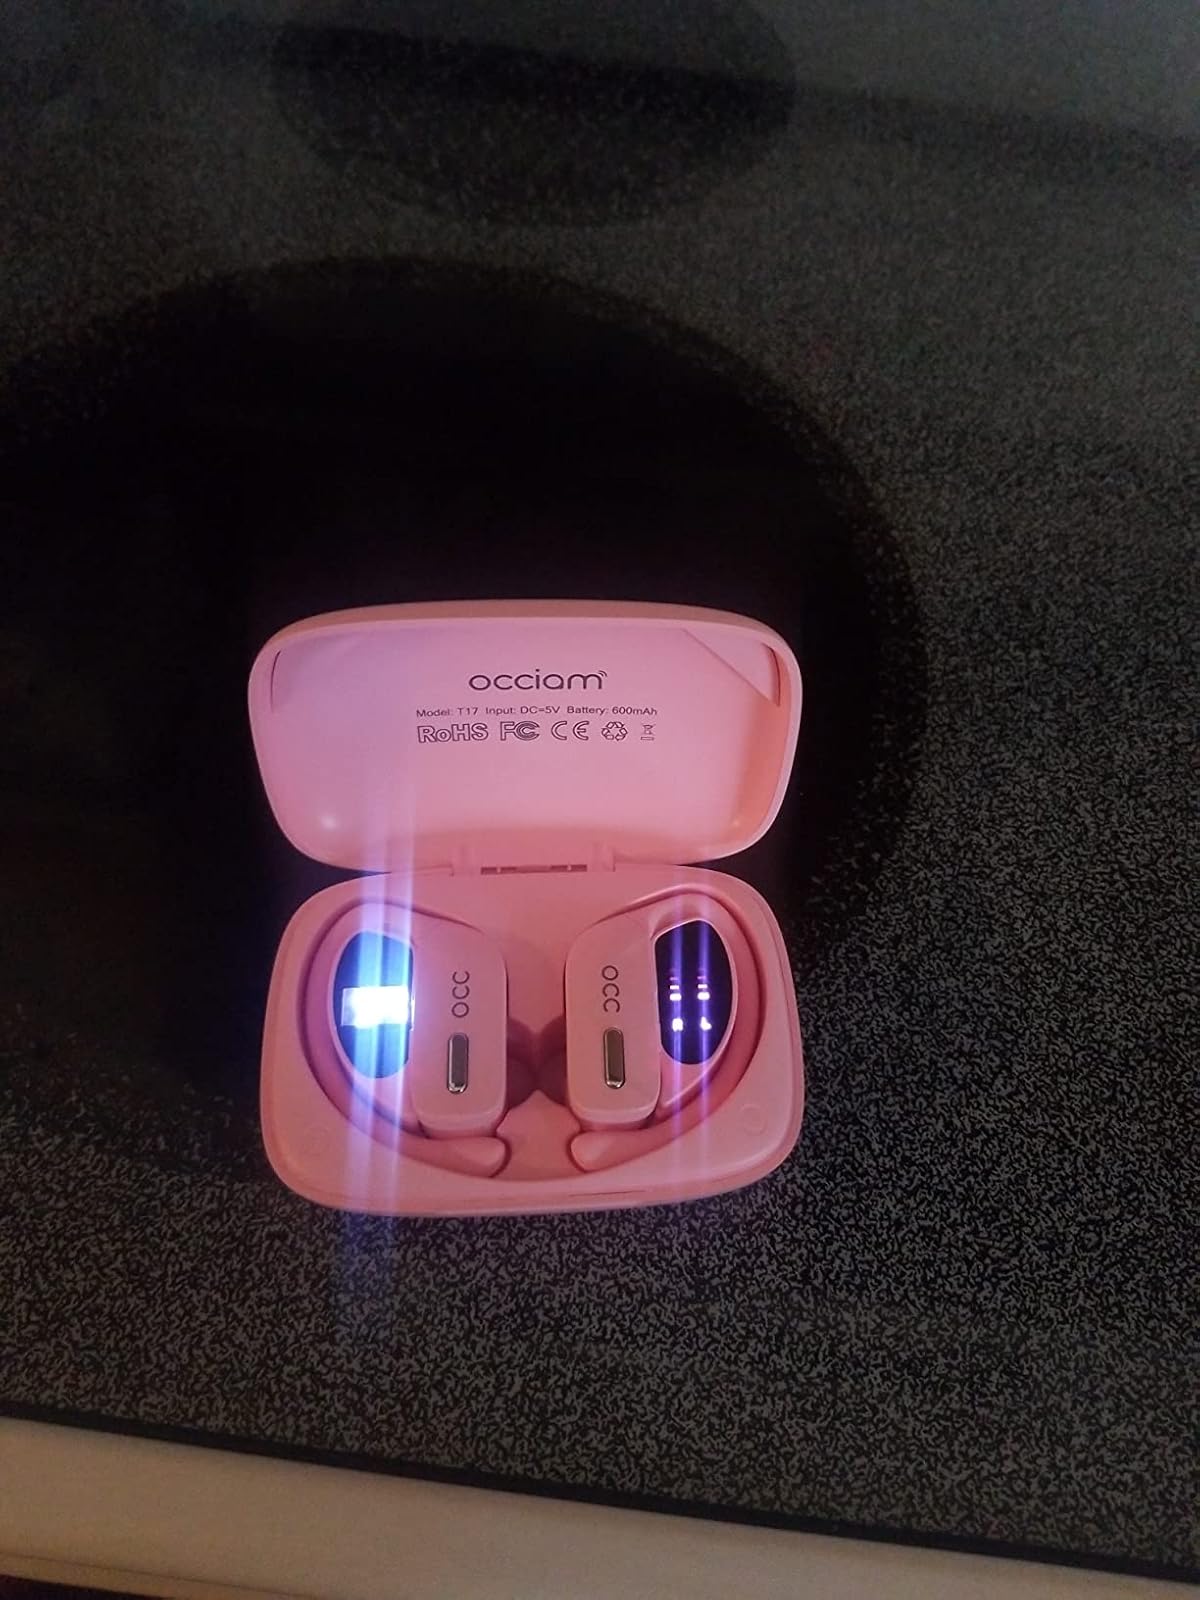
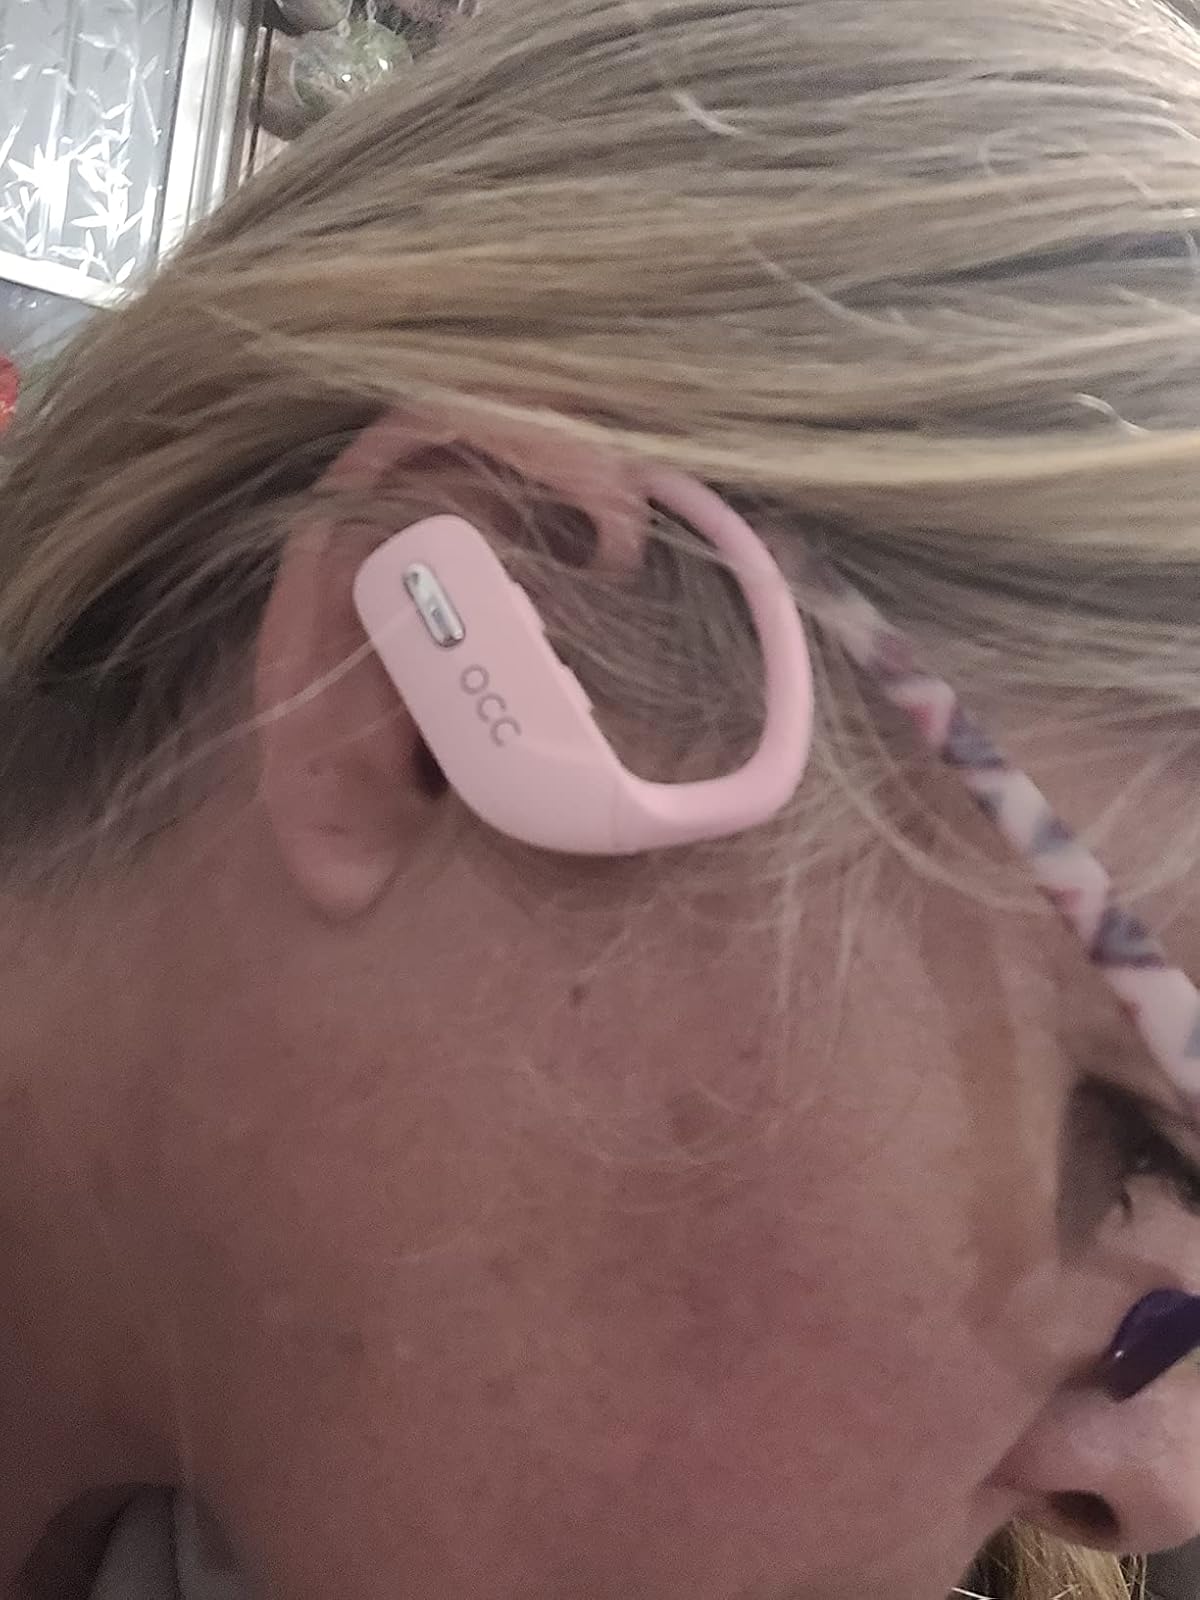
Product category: earbuds
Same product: yes